Casa de la Panadería

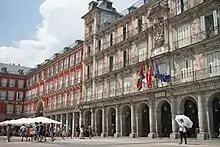
Interior of the Plaza Mayor in Madrid, showing gate sign and frescos

In the beginning, its lower levels housed the main bakery of the town. From 1732 on, it served as offices for the "Peso Real" and the "Fiel Contraste." Between 1745 and 1774, the Real Academia de Bellas Artes de San Fernando (Royal Academy of Fine Arts of San Fernando) kept its headquarters there, as did the Real Academia de la Historia (Royal Academy of History) from 1774 to 1871. At the end of the 19th century, the Madrid City Council took charge of "La Casa de la Panadería," converting it into the second "Casa Consistorial de la Villa." Later on, it became the headquarters of the Municipal Library and Municipal Archives. Still later, it housed various municipal offices as well as institutions like the "Centro Cultural Mesonero Romanos." Today its premises are occupied by the Madrid Tourist Board and the ground floor houses the Madrid Tourism Center.